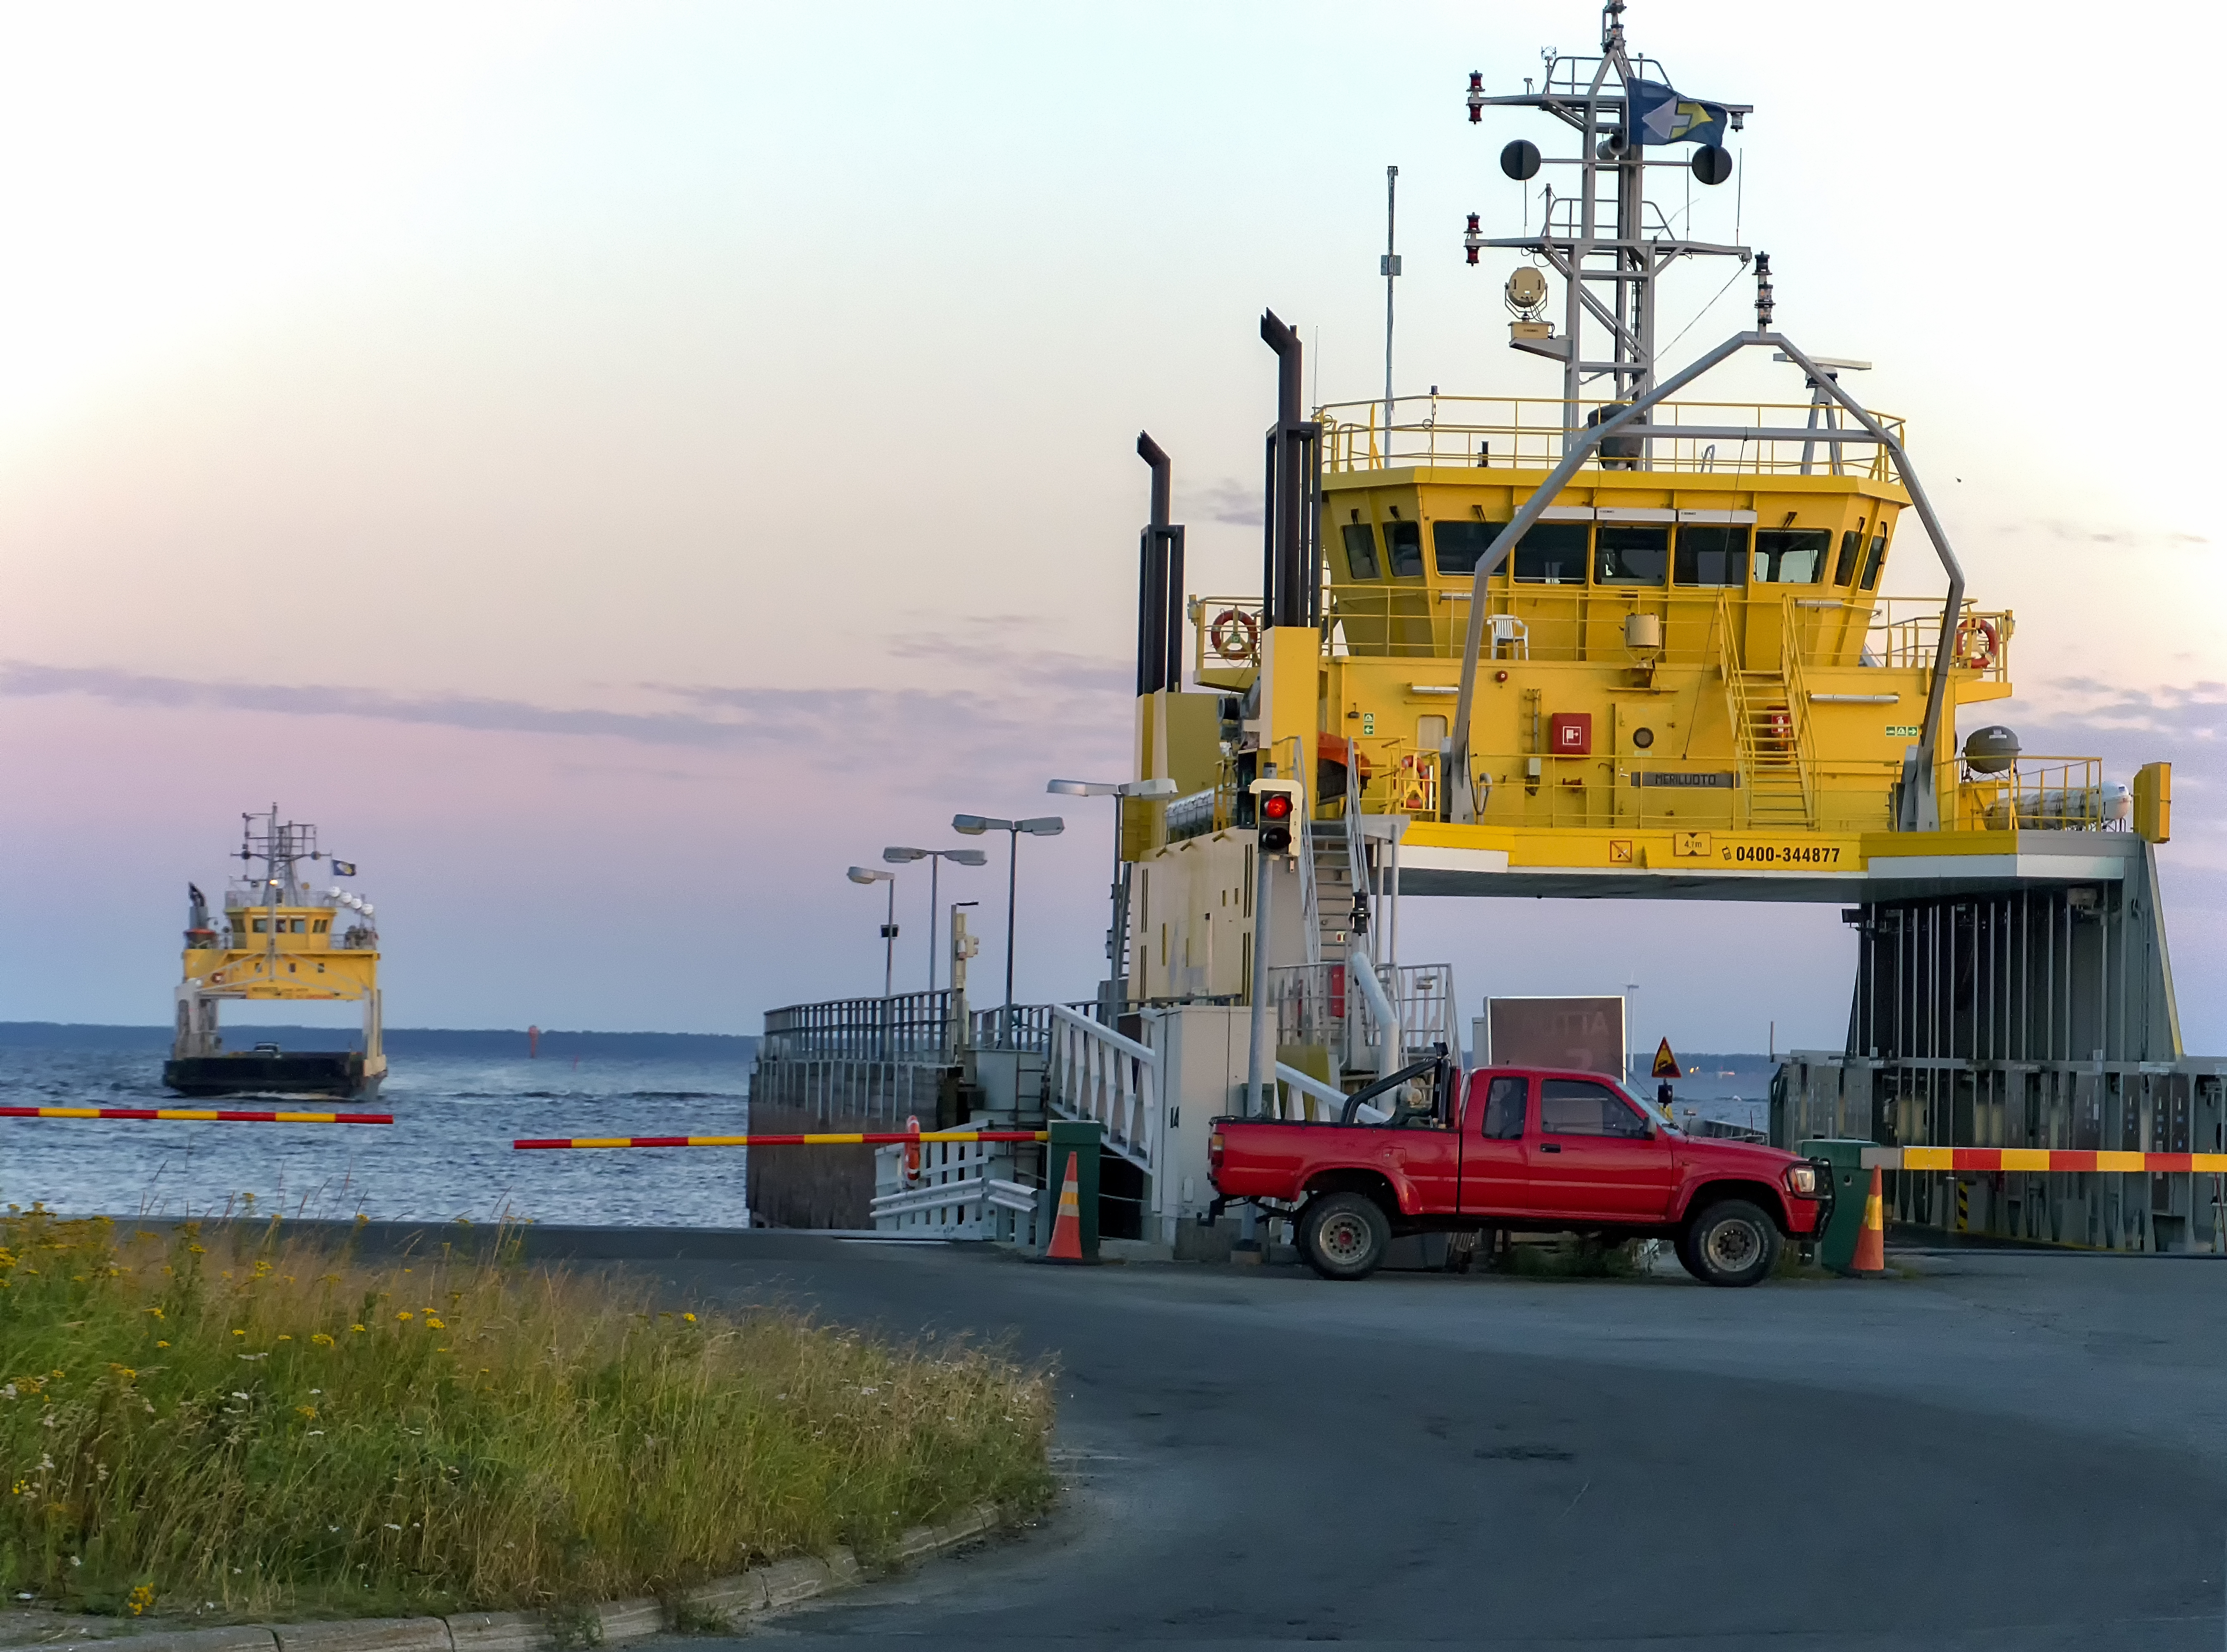
sea, coast, water, ocean, boat, car, ship, transport, vehicle, harbor, port, cargo ship, ferry, infrastructure, finland, tugboat, ferries, watercraft, oulunsalo, container ship, fishing vessel, freight transport, construction equipment, offshore drilling, anchor handling tug supply vessel